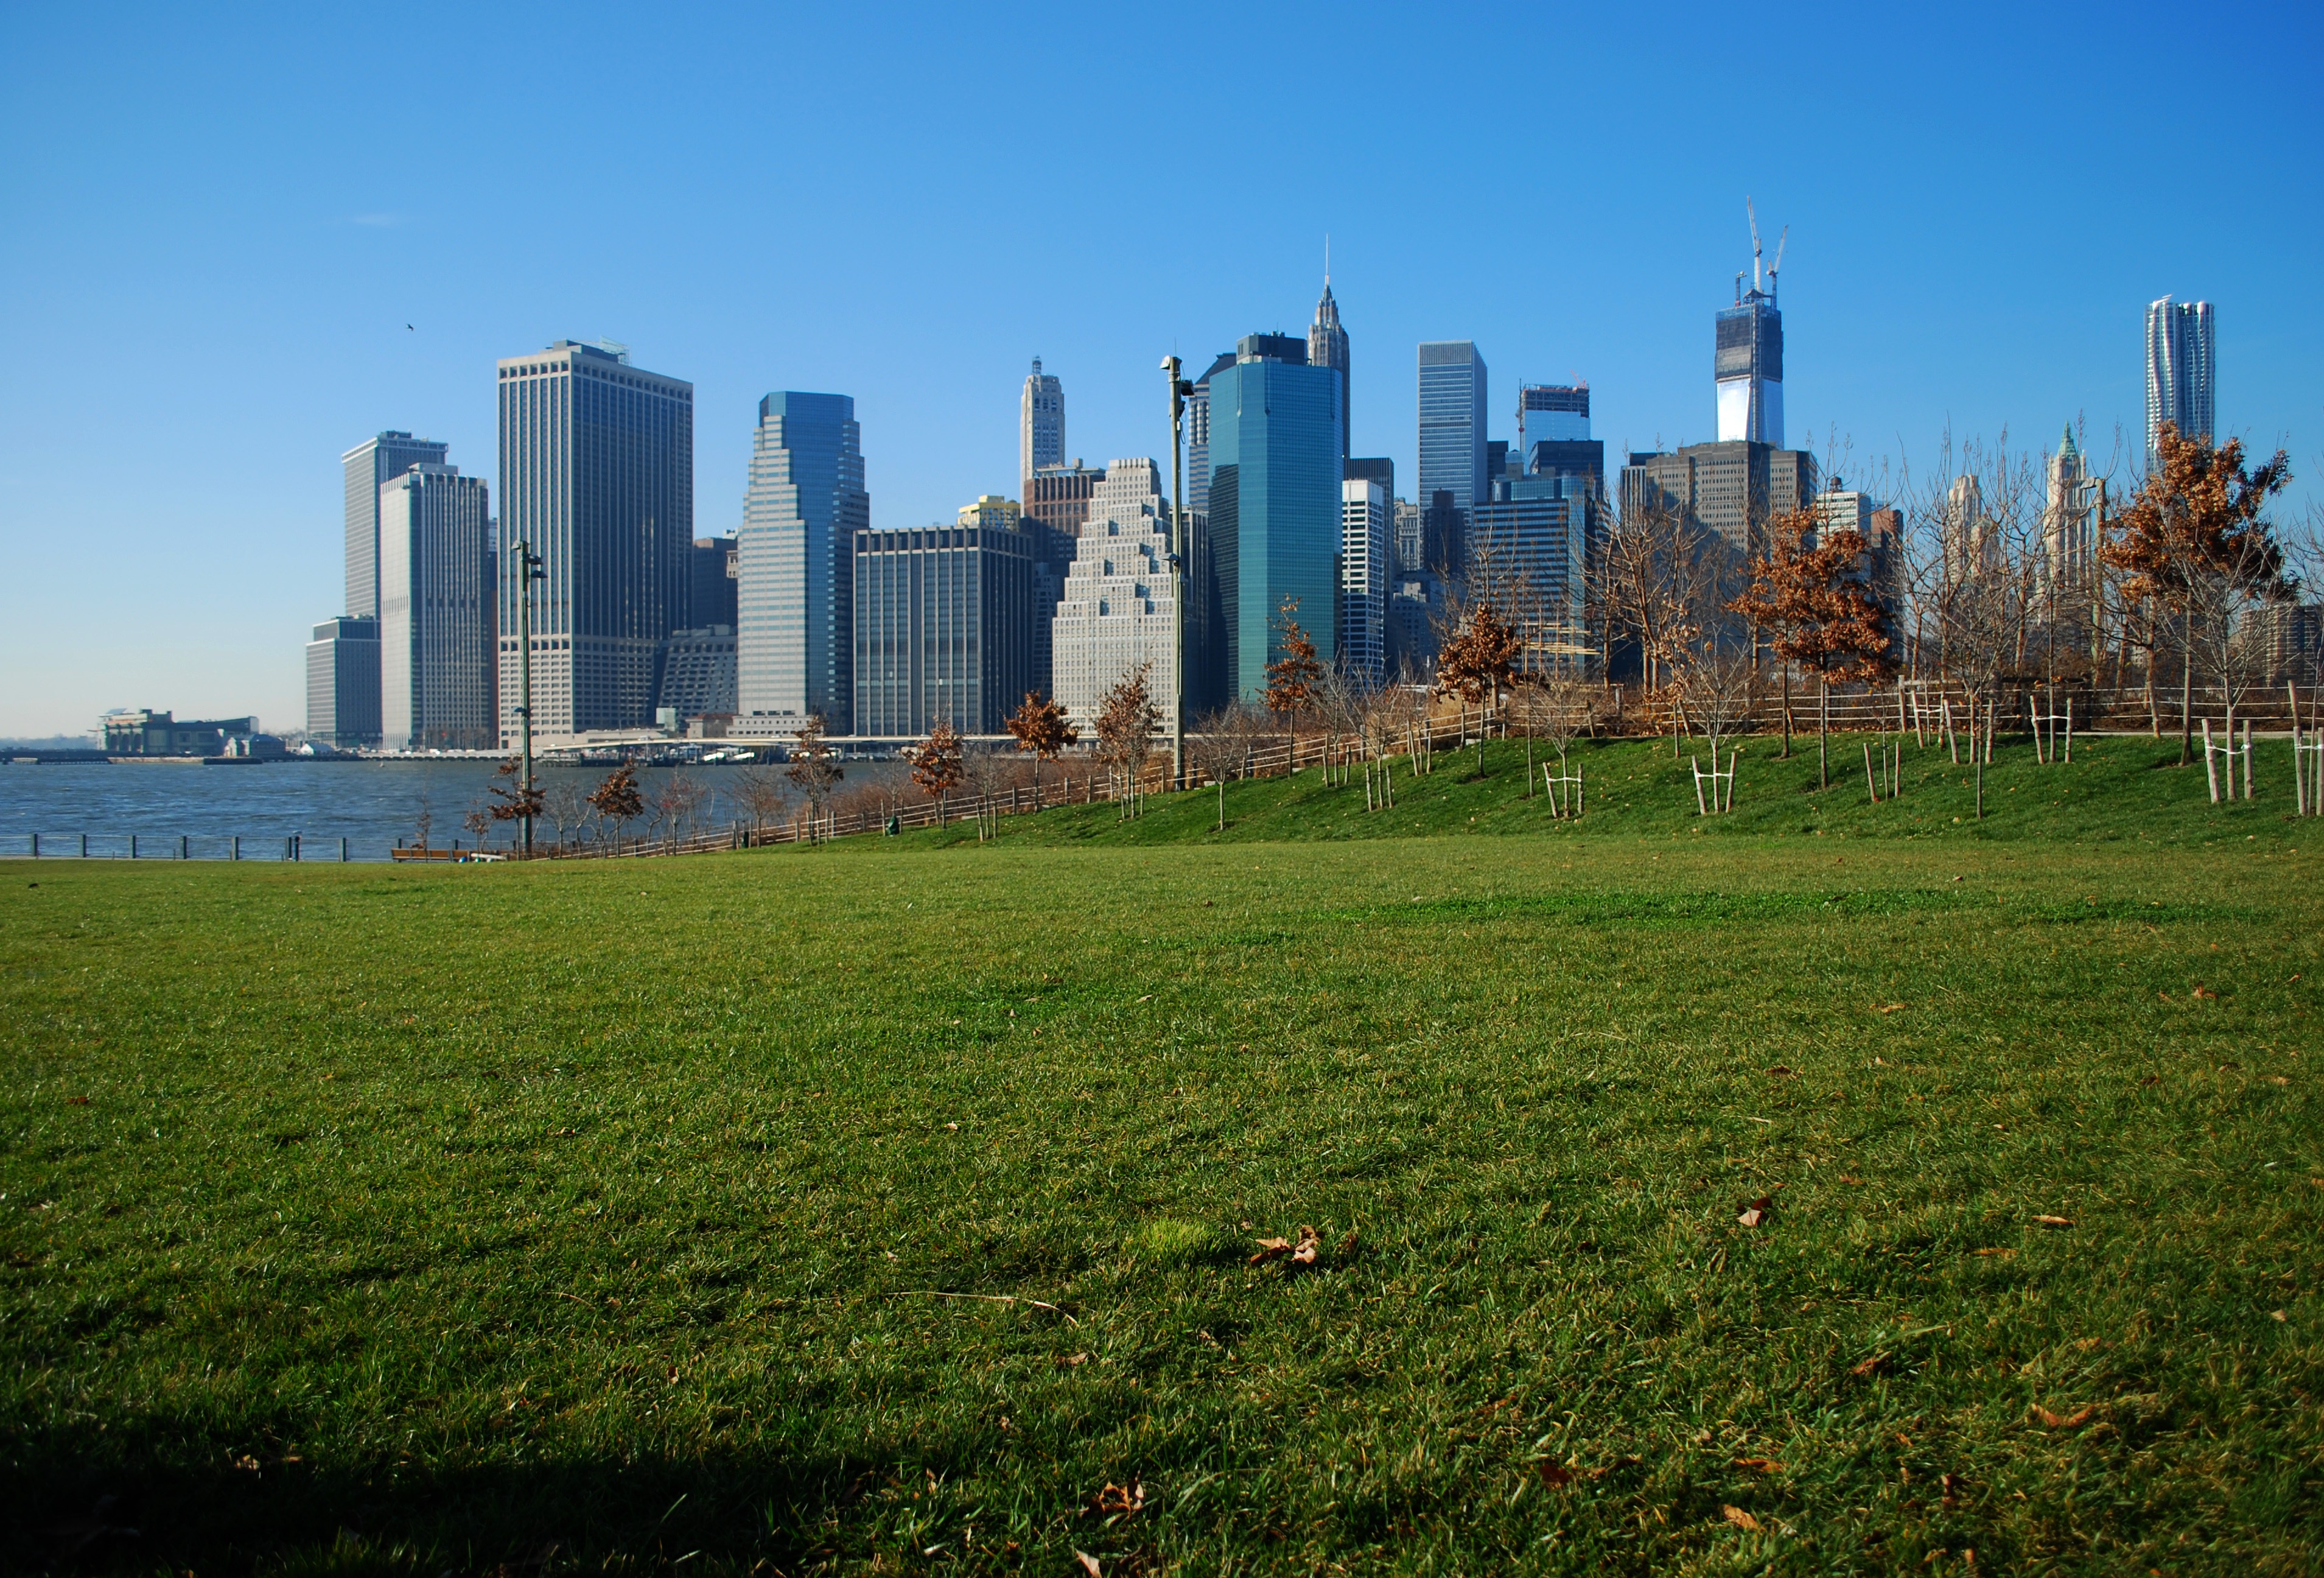
grass, horizon, architecture, skyline, flower, building, city, skyscraper, urban, manhattan, cityscape, downtown, park, america, landmark, new, urban area, geographical feature, human settlement